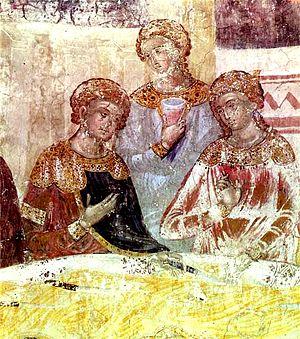
La viticulture en Serbie continue une tradition antique, qui remonte aux Thraces et aux Grecs.